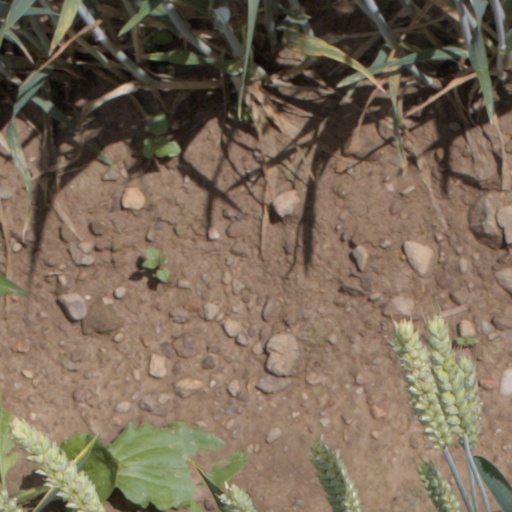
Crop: wheat